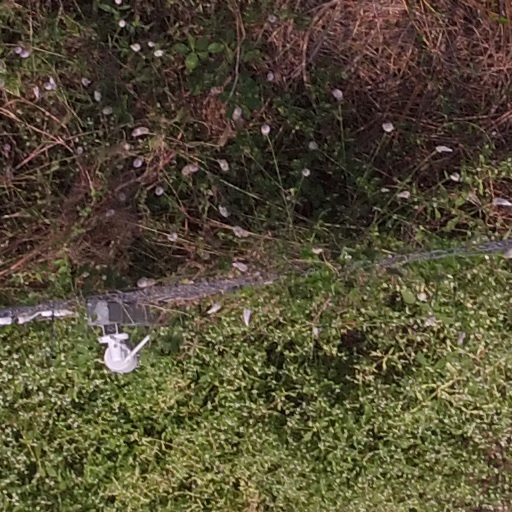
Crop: maize; corn